Kristin Hersh

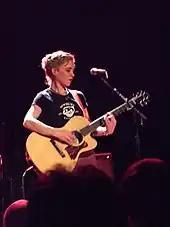
Hersh at the Bowery Ballroom in Manhattan, New York, April 2007

In 2001, Hersh released the "Sunny Border Blue" solo album, on which she again played nearly all instruments. She described the album as having even more intensity than her previous works, as she continued her pursuit of songwriting as being in part a way to transform "ugly feelings" into art. She also collaborated further with like-minded alternative artists like Vic Chesnutt, Willard Grant Conspiracy, Grant-Lee Phillips, and John Doe. In 2003, she released "The Grotto", an acoustic solo album of song sketches with personal lyrics set in Providence, Rhode Island, with Andrew Bird on violin and Howe Gelb on piano. On the same date a self-titled album by Throwing Muses was also released, the first since "Limbo". Both were recorded at Steve Rizzo's studio in Rhode Island. When Narcizo was unable to tour on a full-time basis due to other commitments, Hersh formed her power rock trio 50FootWave. Her touring appearances and recording efforts in 2004 and 2005 centered around both 50 Foot Wave and her solo career.